Jean-Pierre Arrignon

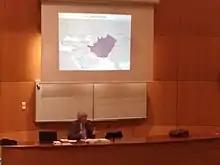
Arrignon in 2017

Jean-Pierre Arrignon (7 April 1943 – 13 April 2021) was a French academic and historian. He specialized in the Middle Ages and contemporary Russia.